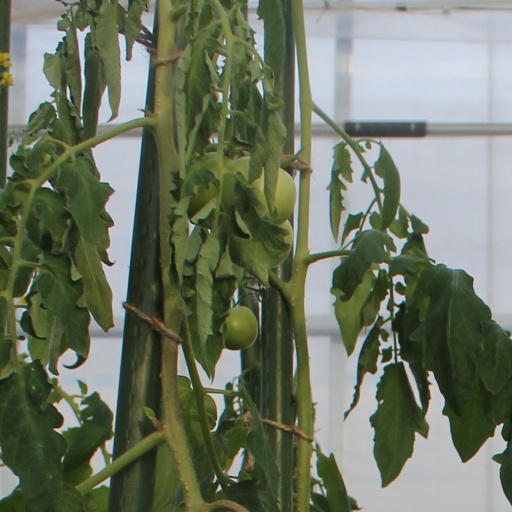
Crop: tomato